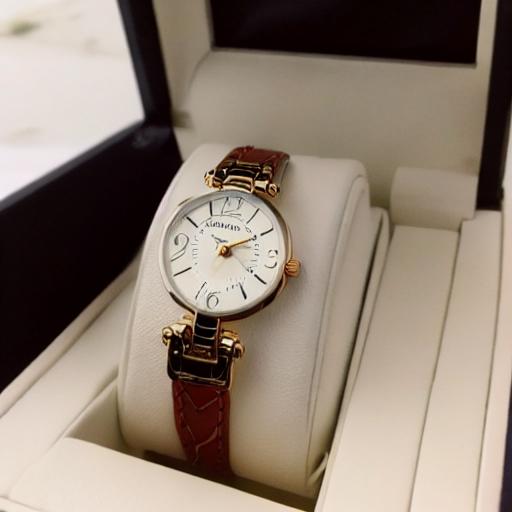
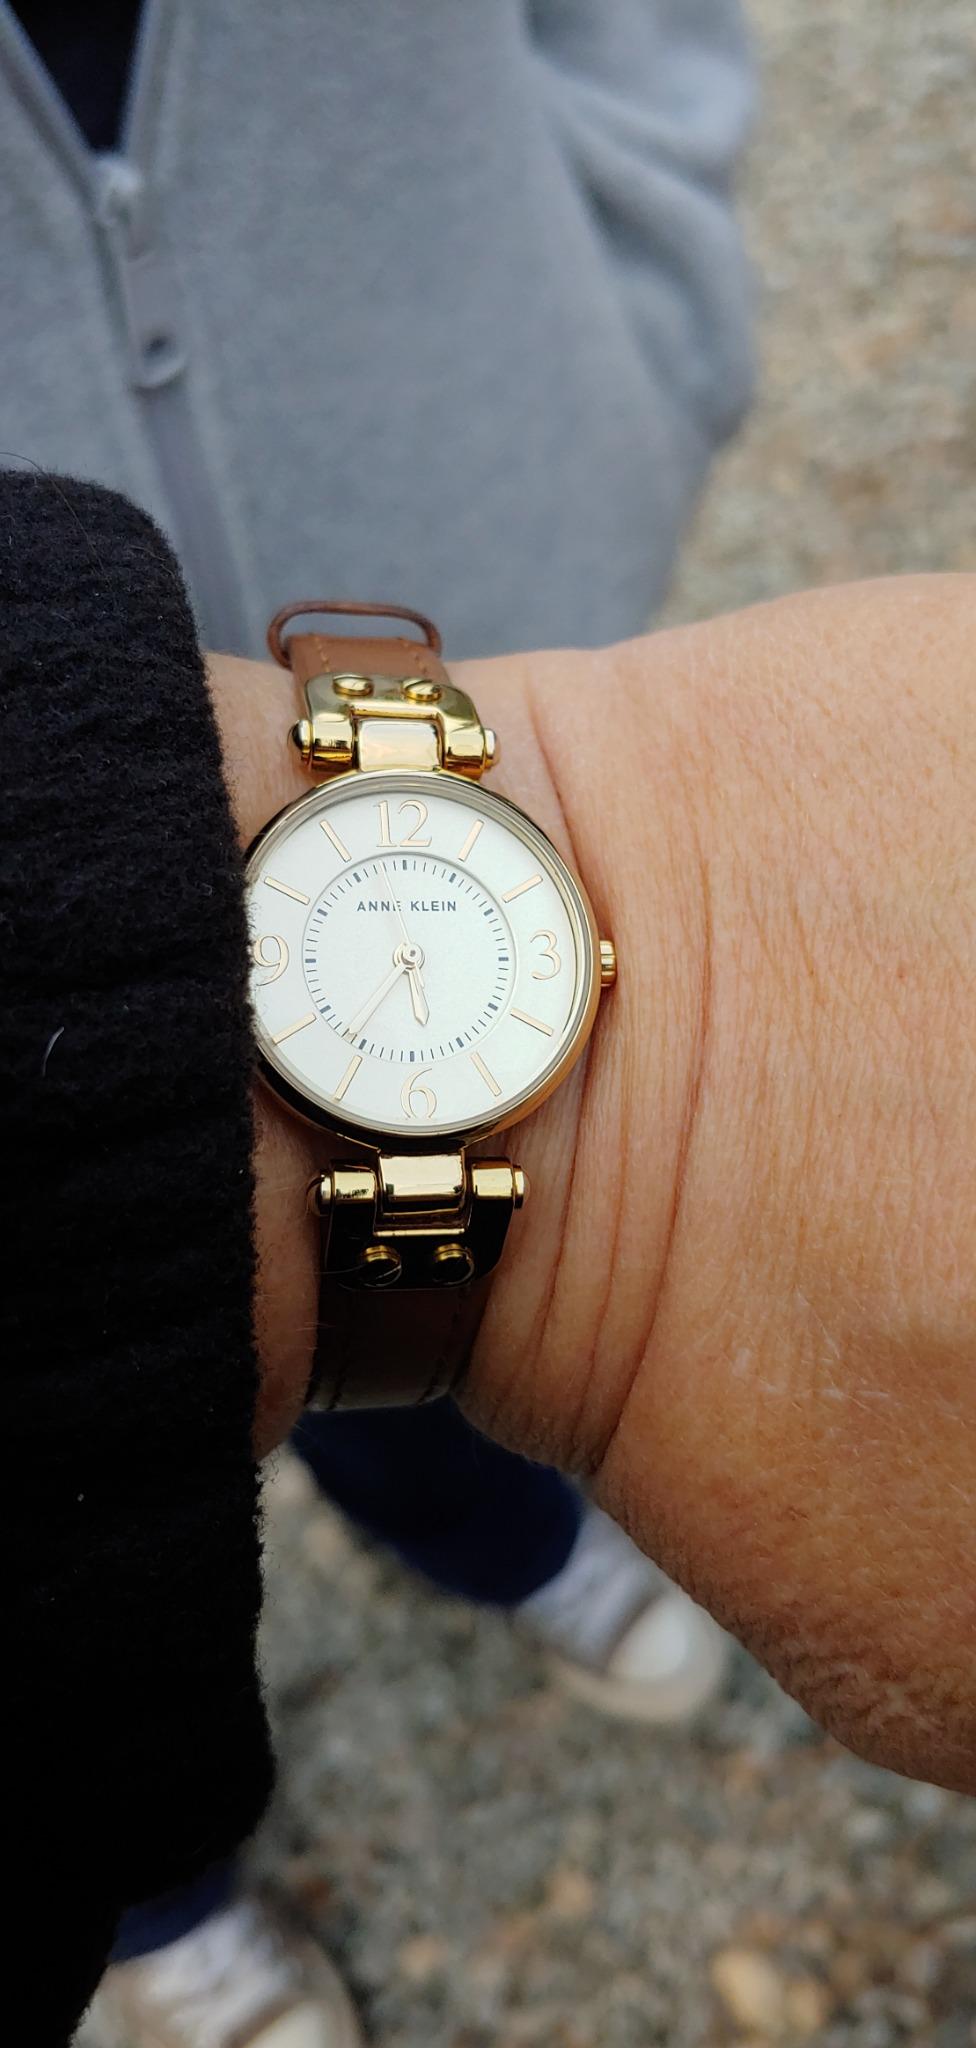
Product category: accessories_watch
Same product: no